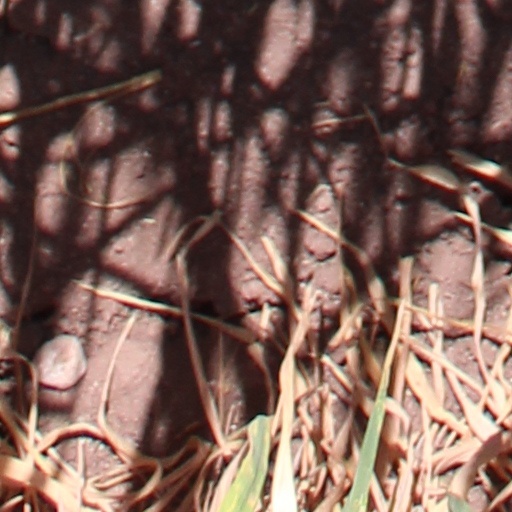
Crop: wheat